Oberriet railway station

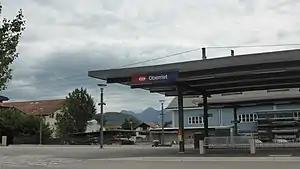
The station platform in 2018

Oberriet railway station is a railway station in Oberriet, in the Swiss canton of St. Gallen. It is an intermediate stop on the Chur–Rorschach line.